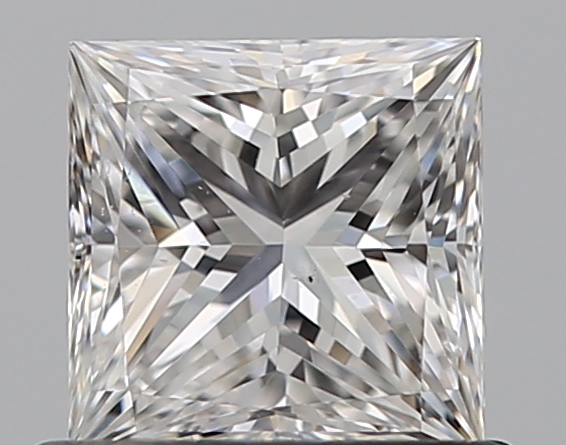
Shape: princess
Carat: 0.6
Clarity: VS2
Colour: E
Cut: EX
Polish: EX
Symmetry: VG
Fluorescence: N
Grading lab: GIA
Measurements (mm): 4.7 x 4.69 x 3.35